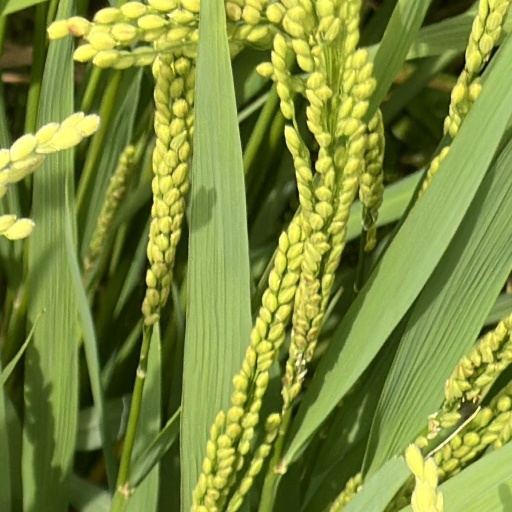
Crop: rice